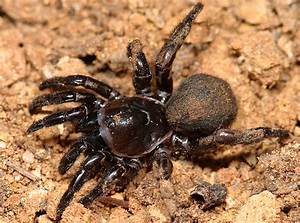
Label: spider